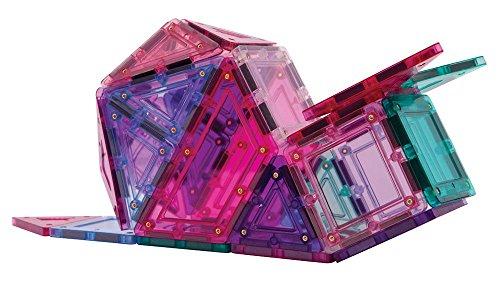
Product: Tileblox Inspire 60 Piece Set Magnetic Building Blocks, Educational Magnetic Tiles Kit , Magnetic Construction STEM Toy Set
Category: Toys & Games | Building Toys
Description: The original and authentic Tileblox.
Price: $39.76
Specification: ProductDimensions:13.3x1.8x10.6inches|ItemWeight:3.67pounds|ShippingWeight:3.67pounds(Viewshippingratesandpolicies)|DomesticShipping:ItemcanbeshippedwithinU.S.|InternationalShipping:ThisitemcanbeshippedtoselectcountriesoutsideoftheU.S.LearnMore|ASIN:B071GTW45V|Itemmodelnumber:1030009|Manufacturerrecommendedage:3yearsandup